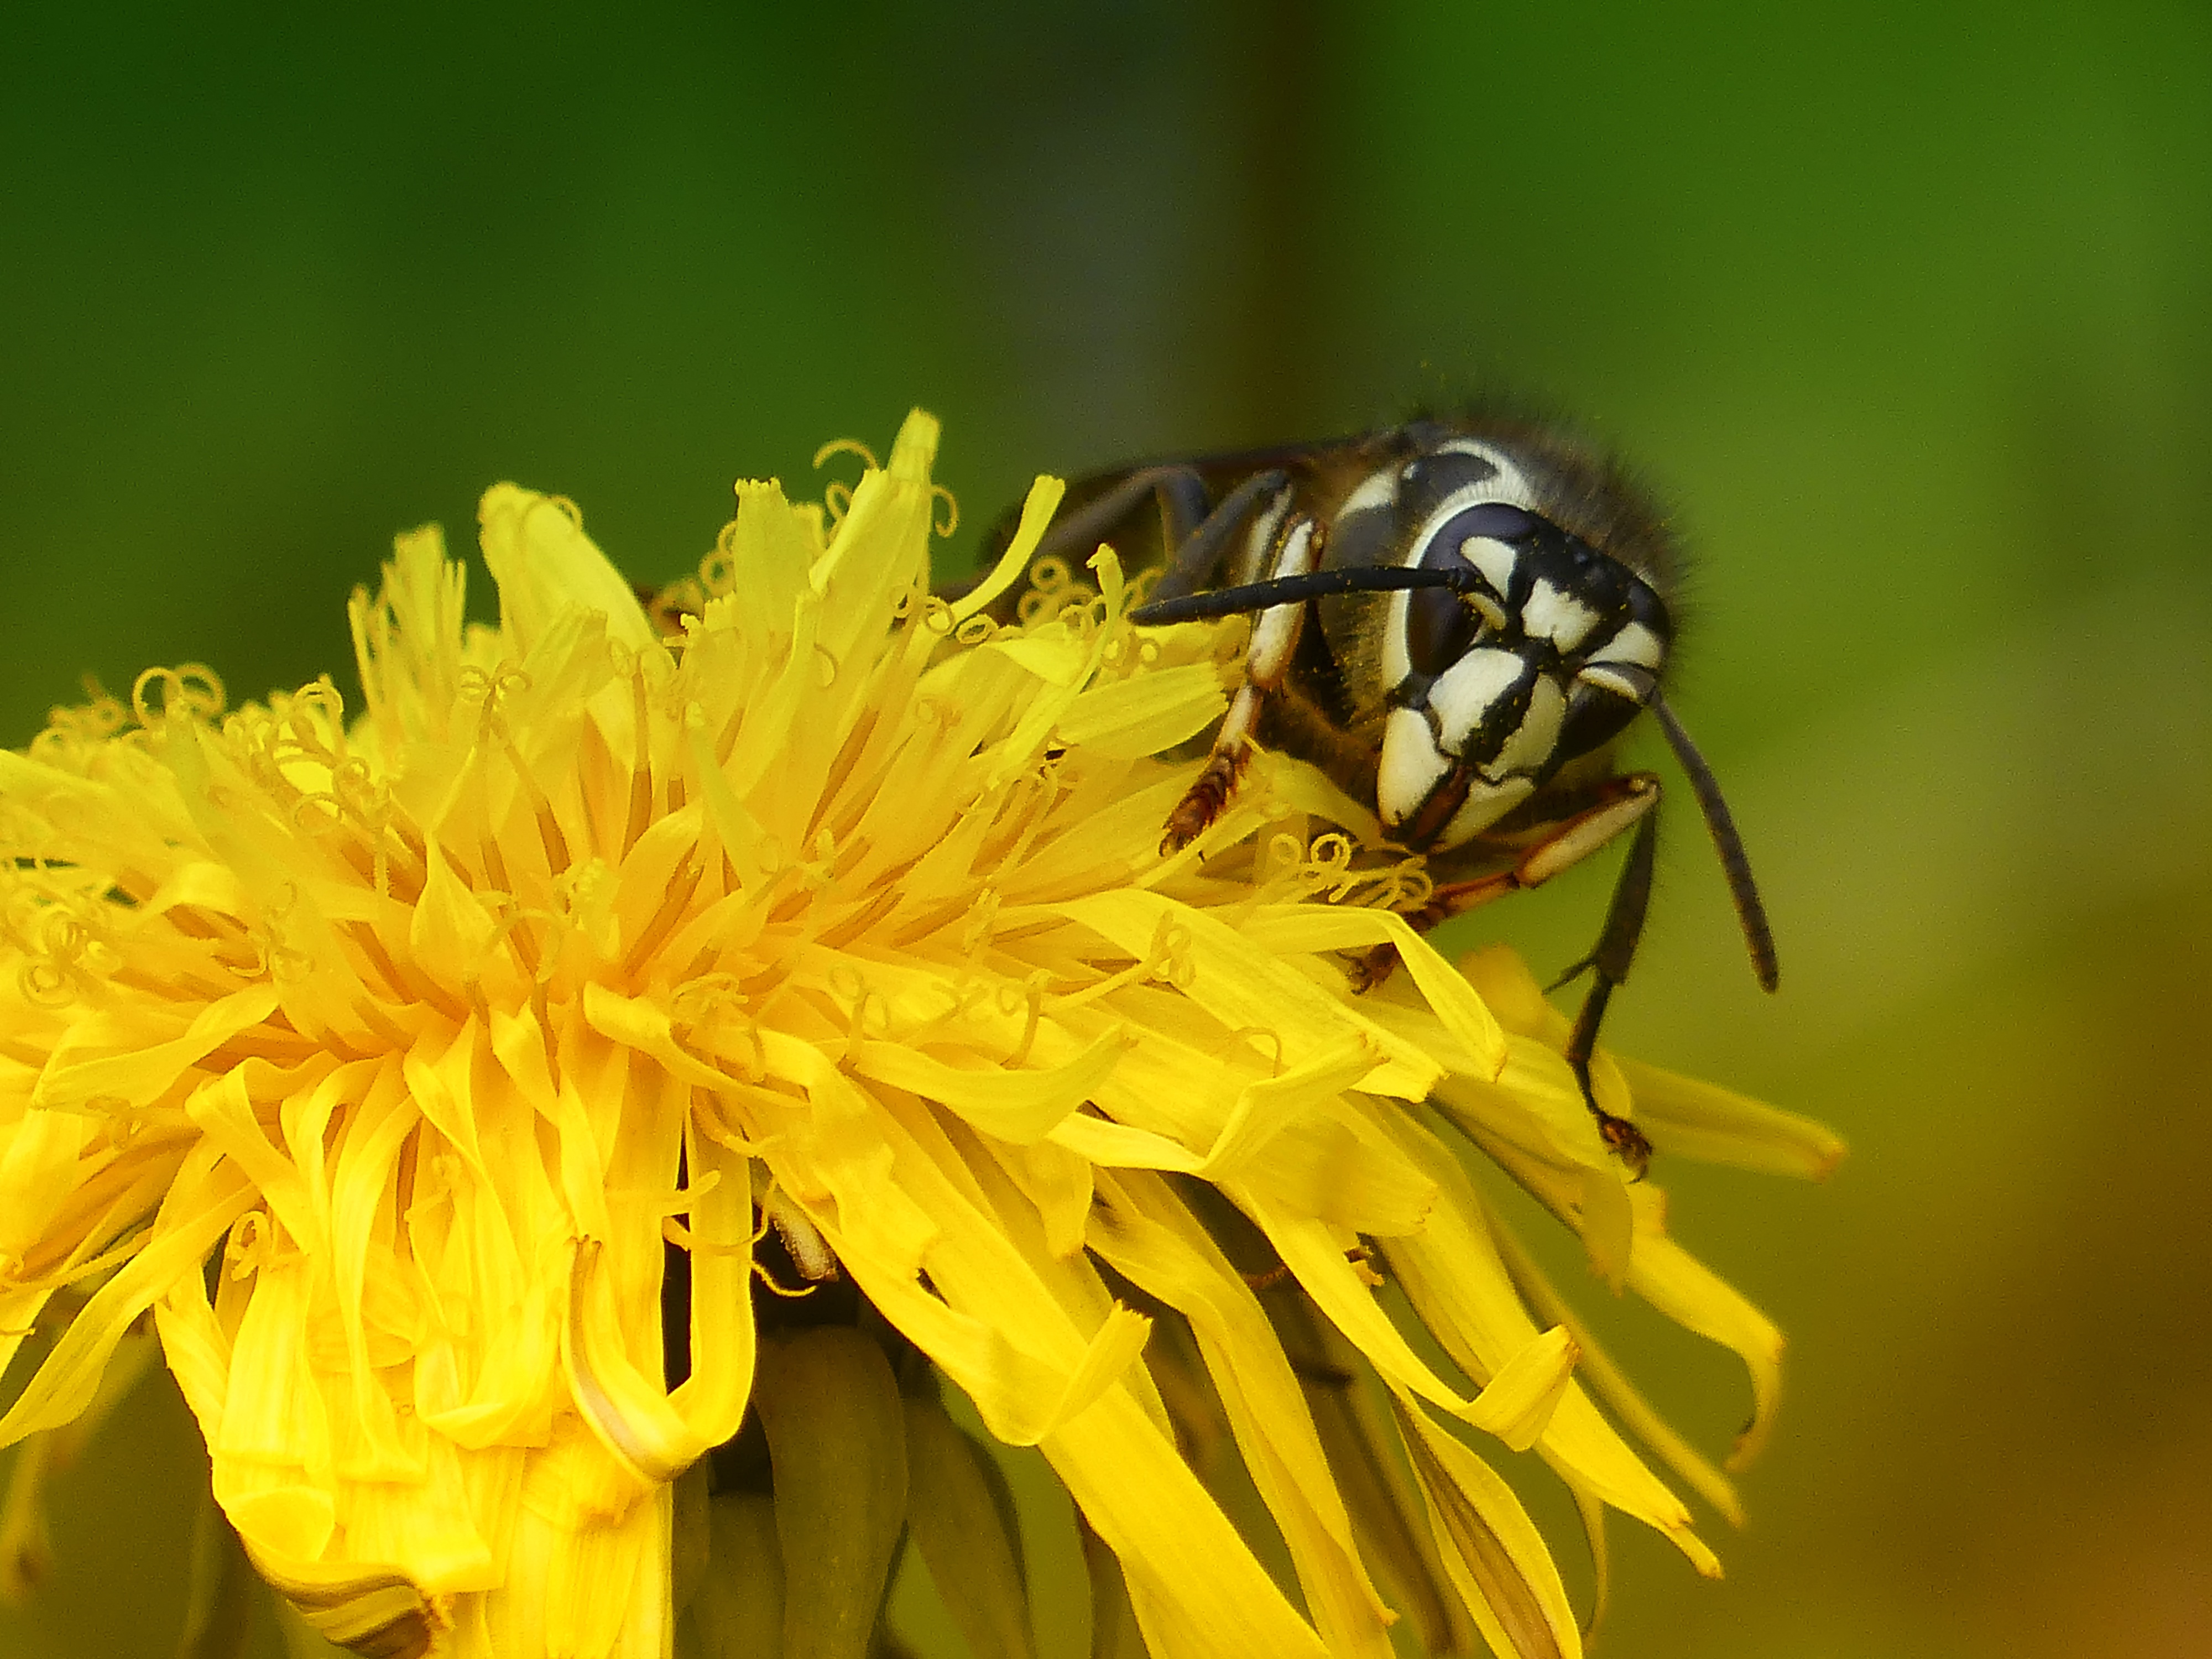
nature, plant, white, photography, meadow, dandelion, flower, petal, animal, fly, pollen, insect, macro, black, yellow, garden, flora, fauna, wild flower, invertebrate, wildflower, close up, wild life, wild plant, bee, wasp, nectar, macro photography, nursing, flowering plant, honey bee, daisy family, plant stem, membrane winged insect